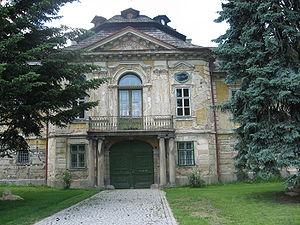
Úsobí est un bourg du district de Havlíčkův Brod, dans la région de Vysočina, en République tchèque. Sa population s'élevait à 677 habitants en 2019.